Deuben (Freital)

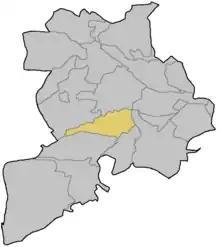
Locator map

Deuben is a municipal subdivision of Freital in Sächsische Schweiz-Osterzgebirge district.